Road signs in Morocco

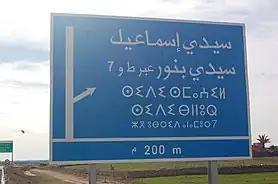
A motorway exit sign in Arabic and Tamazight. The signposted destinations are Sidi Smail and Sidi Bennour.

Road signs in Morocco are regulated under a joint decree by the Ministry of Equipment, Transport and Logistics and the Ministry of Interior, published in the . A further joint decree in 2019 strengthened the legal system in relation to road signs. They are also laid out in the "General Instruction on Road Signage" ("IGSR"). They are broadly similar to those formerly and currently used in France, and are compliant with the Vienna Convention on Road Signs and Signals, to which Morocco acceded on 29 December 1982.